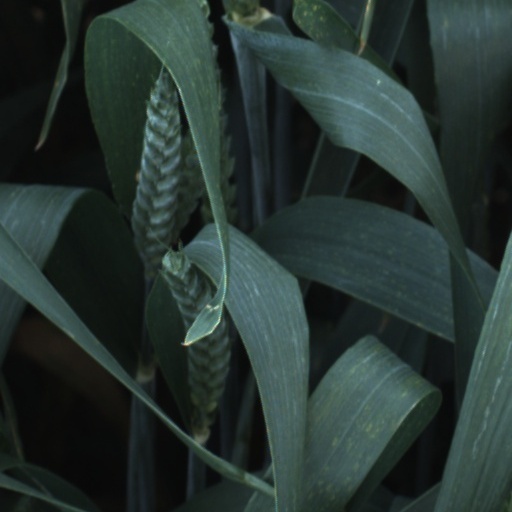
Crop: wheat